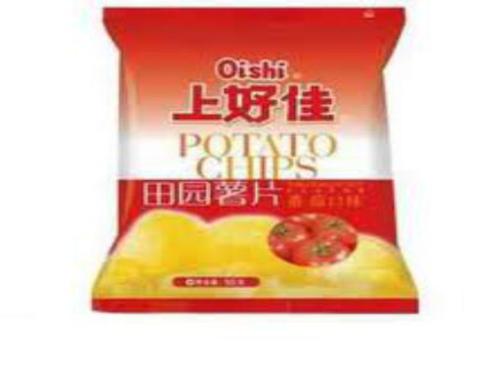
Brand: liwayway
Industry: Food